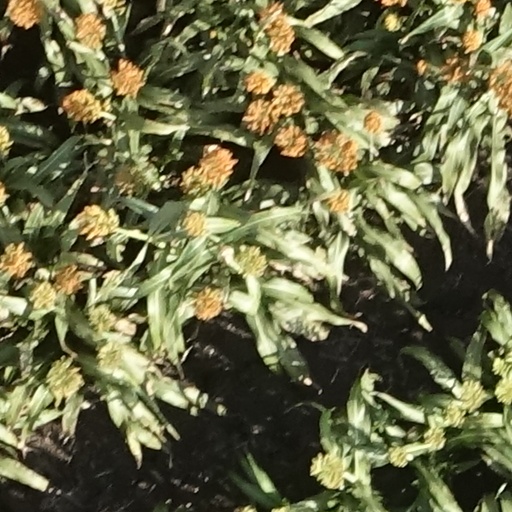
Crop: sorghum